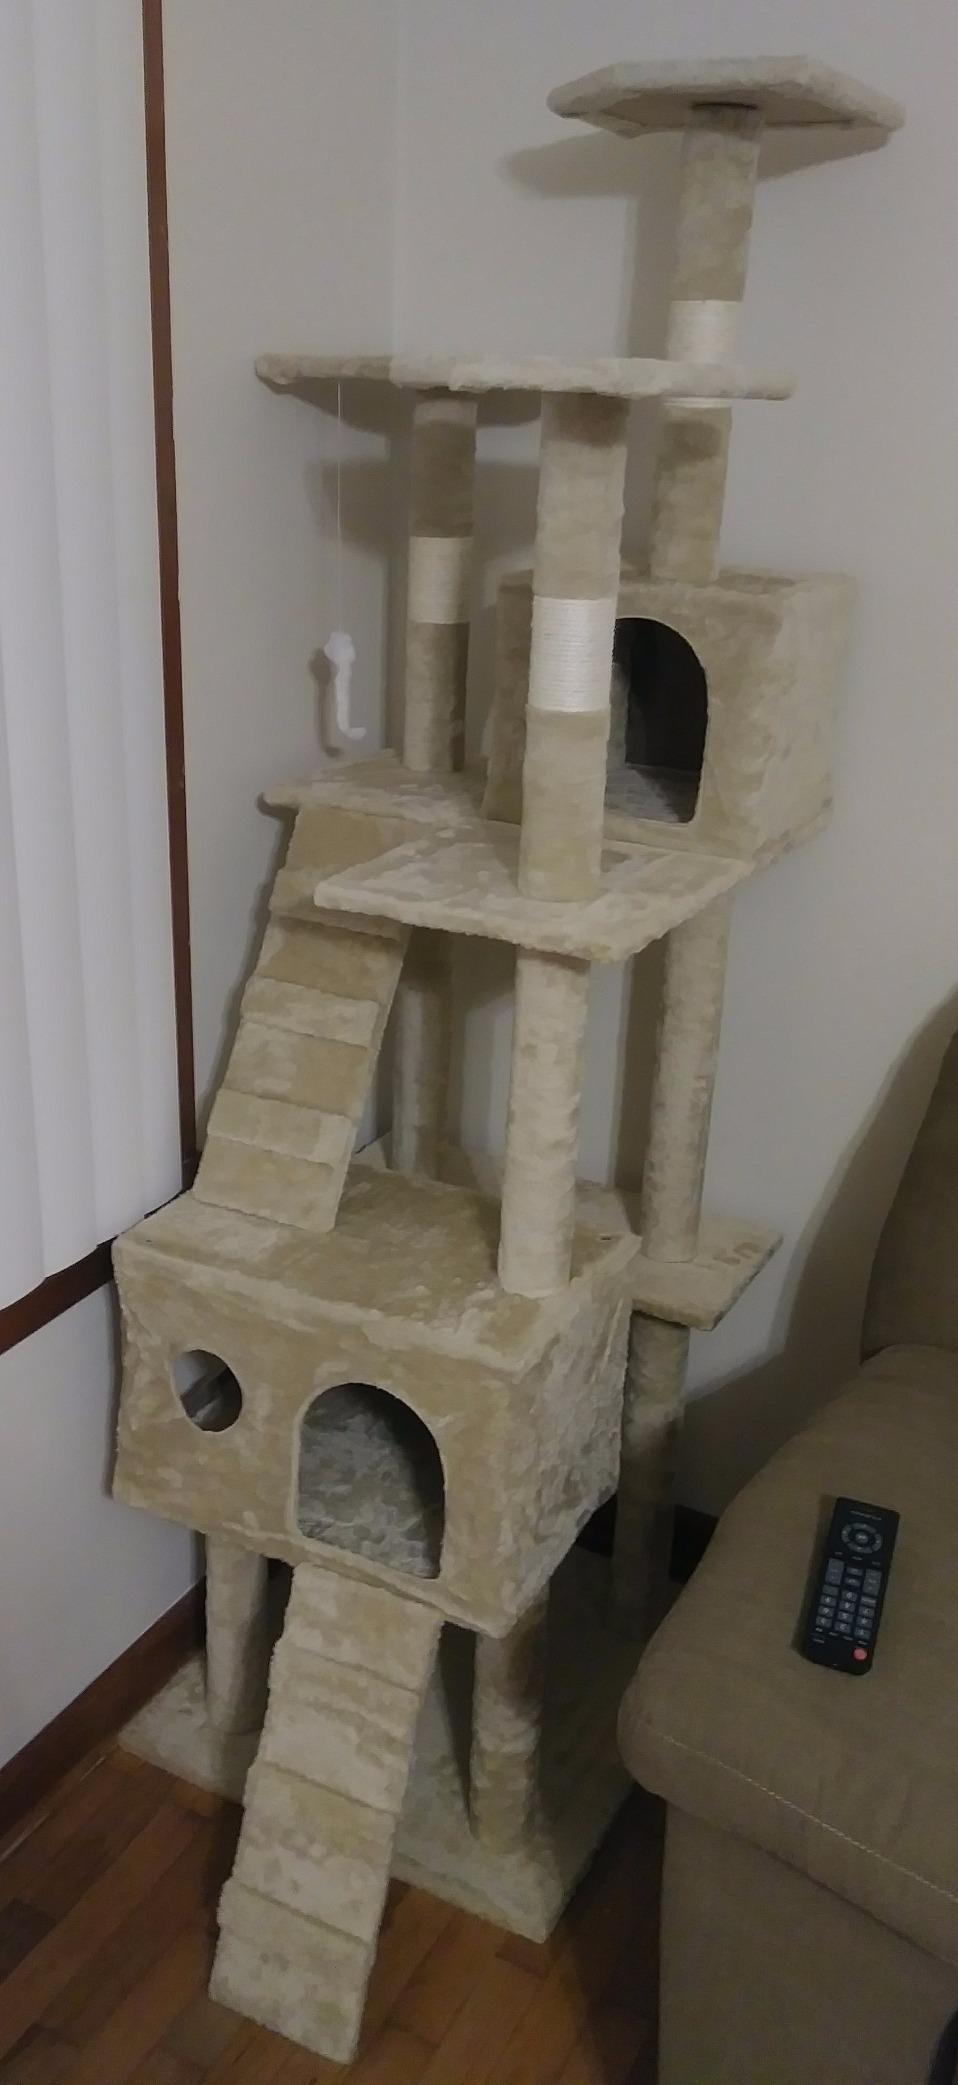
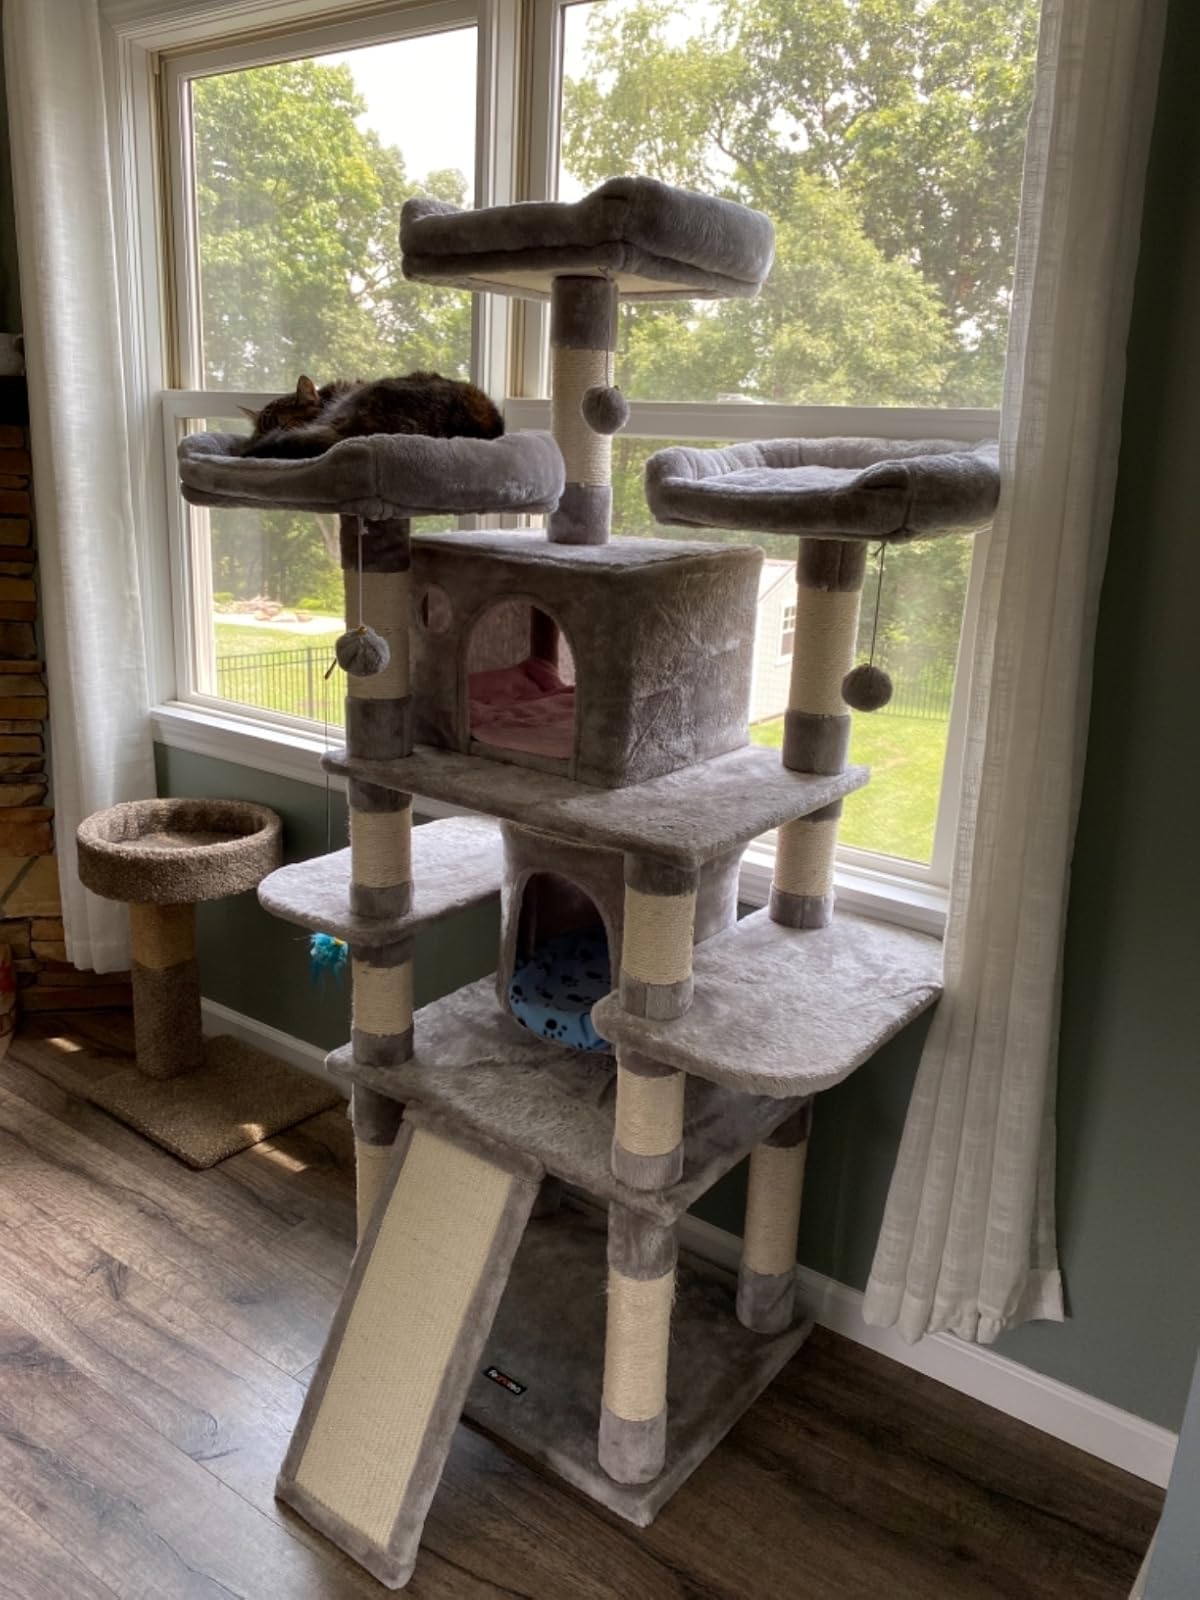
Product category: items_cat tree
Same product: no